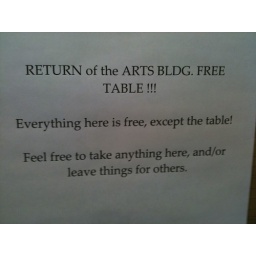
the sign above the free table